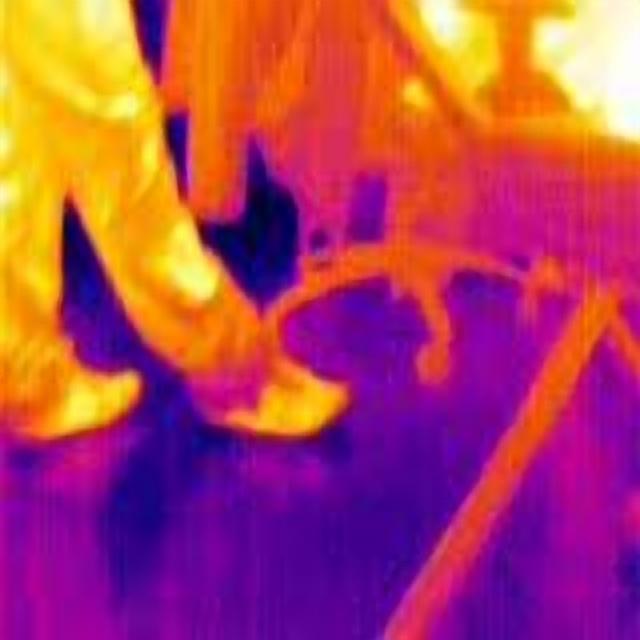
Detected objects:
label: person
label: person